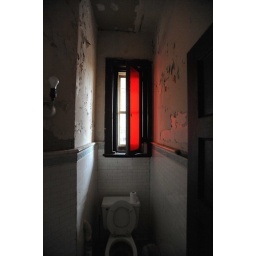
in the half-bath with the red stained glass window